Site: brandenburg
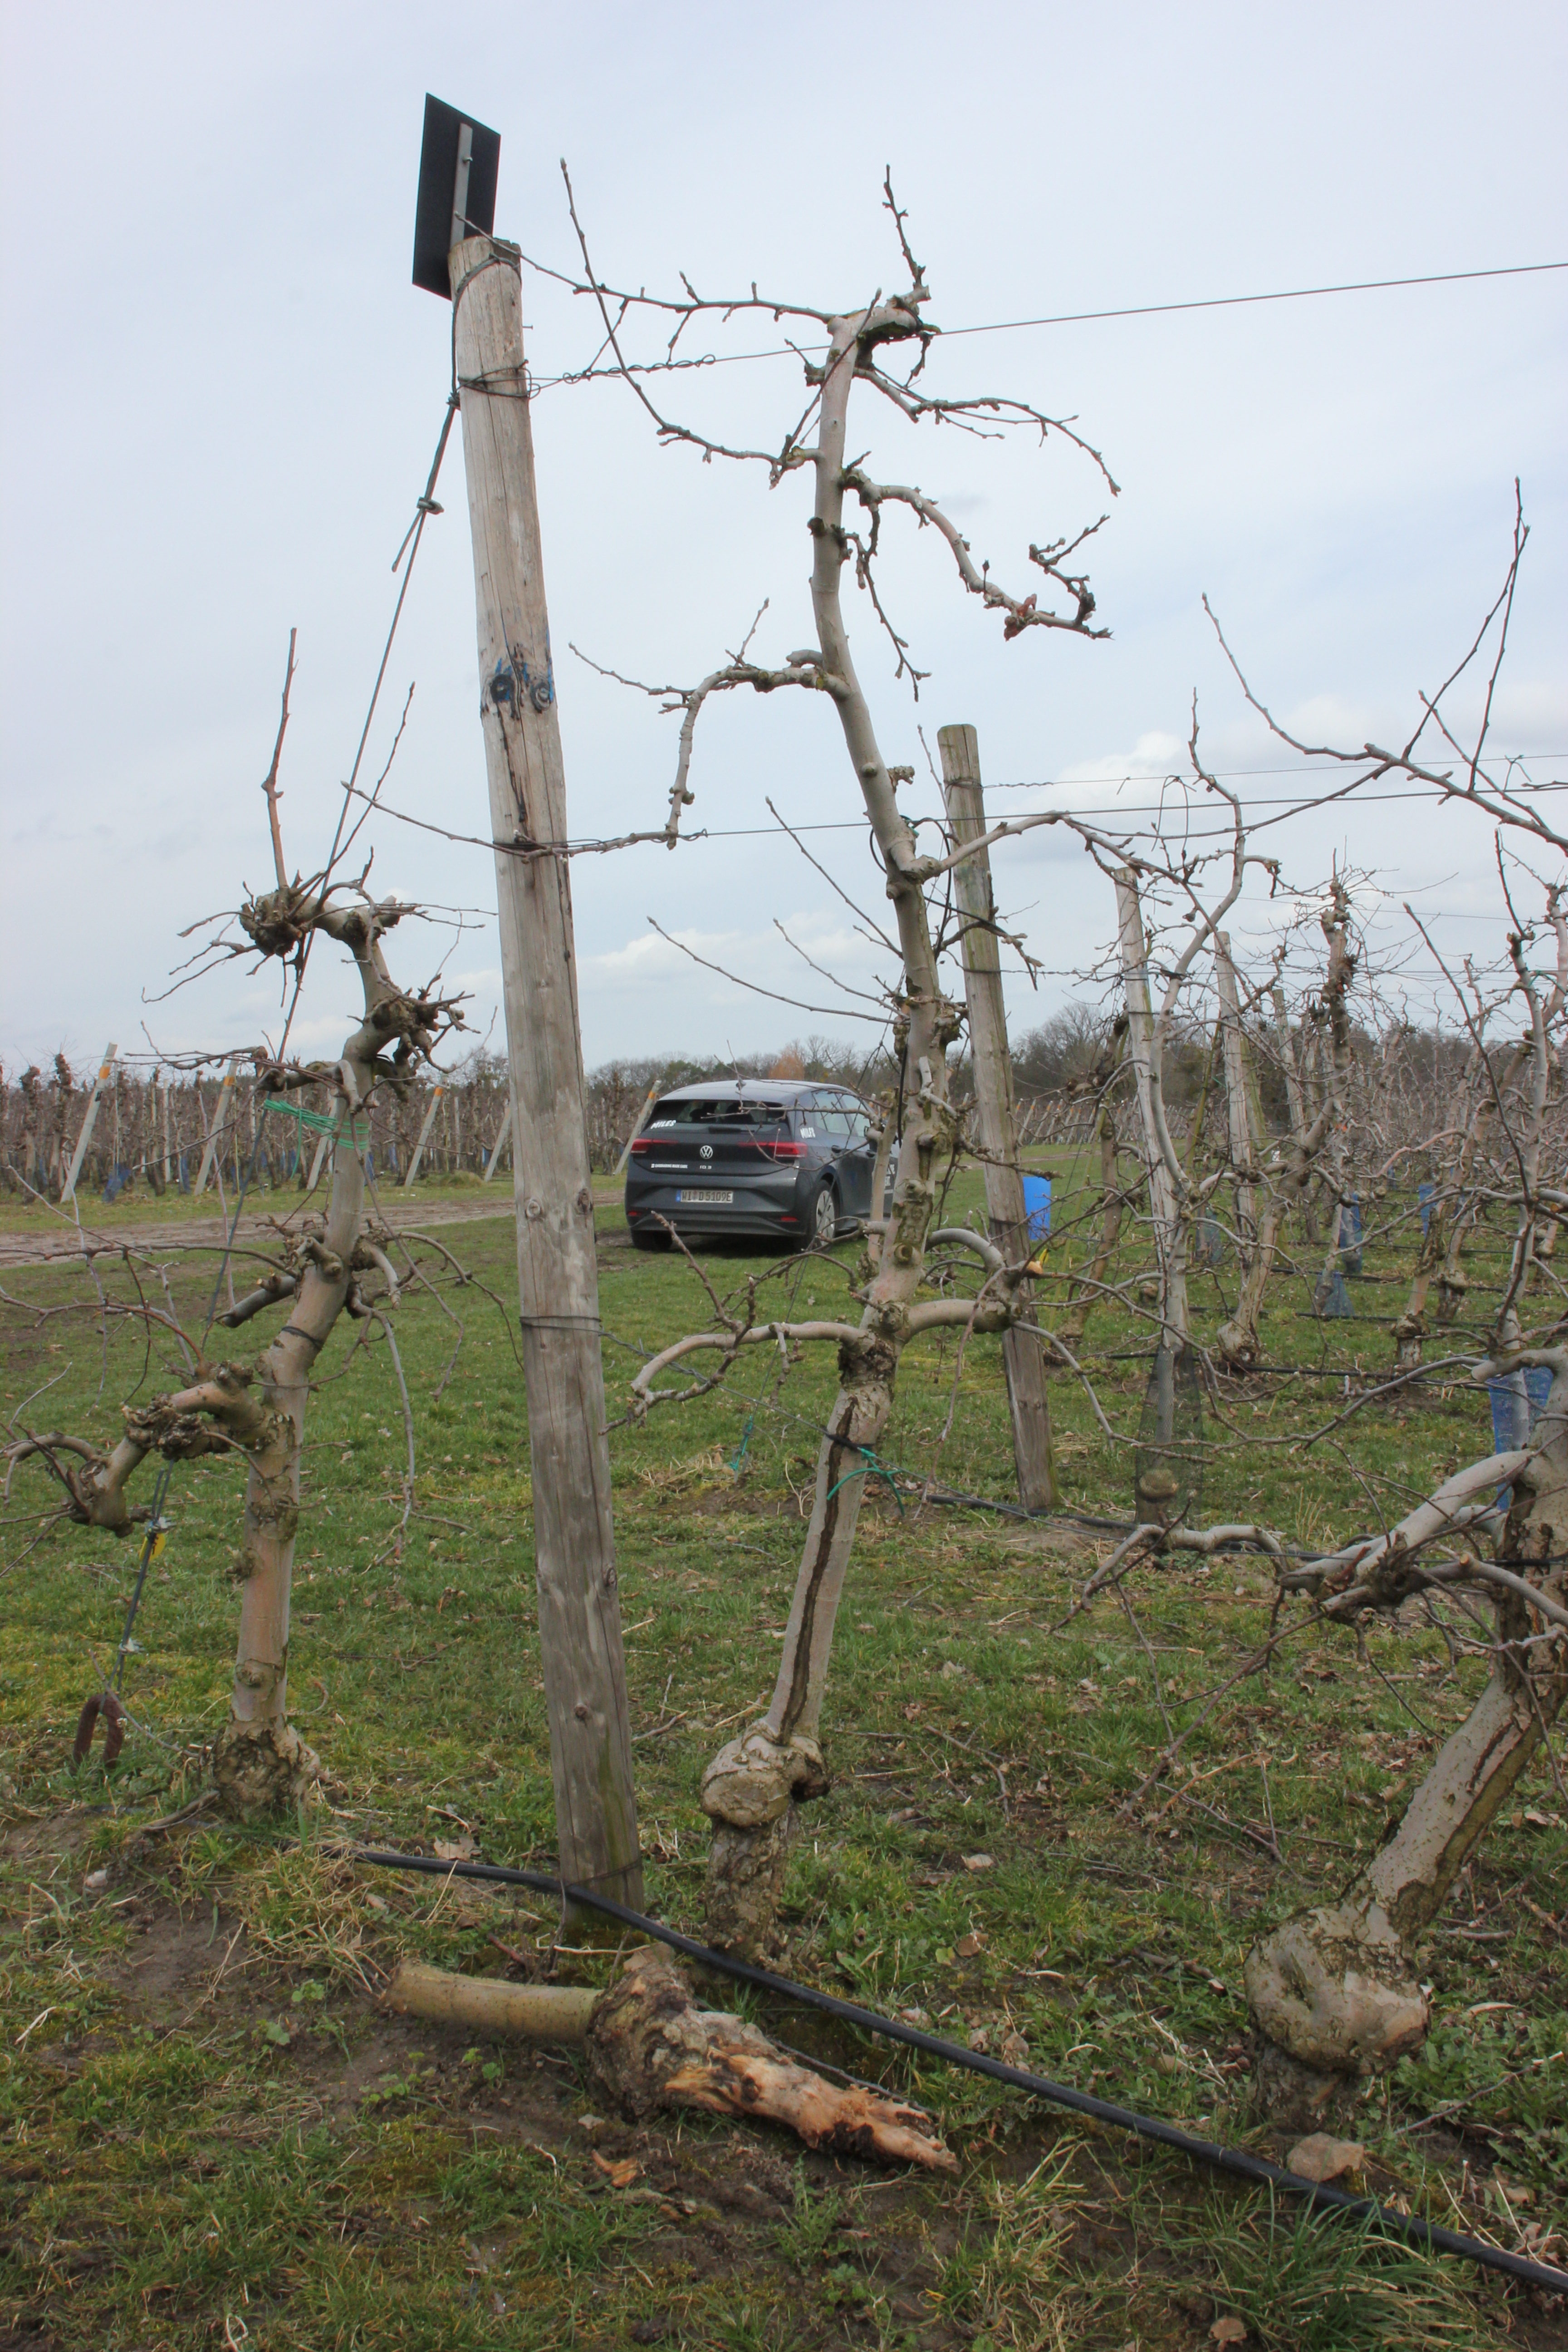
Growth stage (BBCH 01): Bud development